Castle Park, Bristol

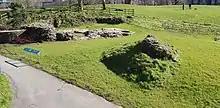
The remains of Bristol Castle, landscaped in 2018 to allow public access

In 2006, Bristol City Council announced its intention to redevelop the area to the west of Castle Park, known as the 'Mary-le-Port' site. These plans encompassed the by then derelict financial buildings, and the area to the west of St Peter's Church, about 5% of the park. It was to be a mixed-use development to 'regenerate this historic heart of Bristol' and to 'improve connections between Broadmead, the Old City and Redcliffe' and 'enhance the setting of St Mary-le-Port church'. The council selected Deeley Freed as its preferred developer.